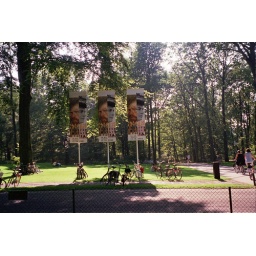
white bikes you can use freely in the park